Bemidbar (parashah)

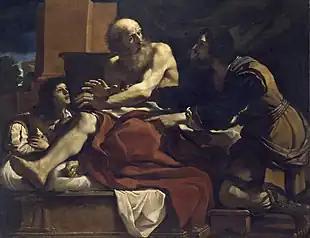
Jacob, Ephraim, and Manasseh (17th-century painting by Guercino)

Rabbi Eliezer in the name of Rabbi Jose ben Zimra taught that whenever the Israelites were numbered for a proper purpose, they lost no numbers; but whenever they were numbered without a proper purpose, they suffered a diminution. Rabbi Eliezer taught that they were numbered for a proper purpose in connection with the standards (as reported in Numbers 2:2) and the division of the land but were numbered without a proper purpose (as reported in 2 Samuel 24) in the days of David.